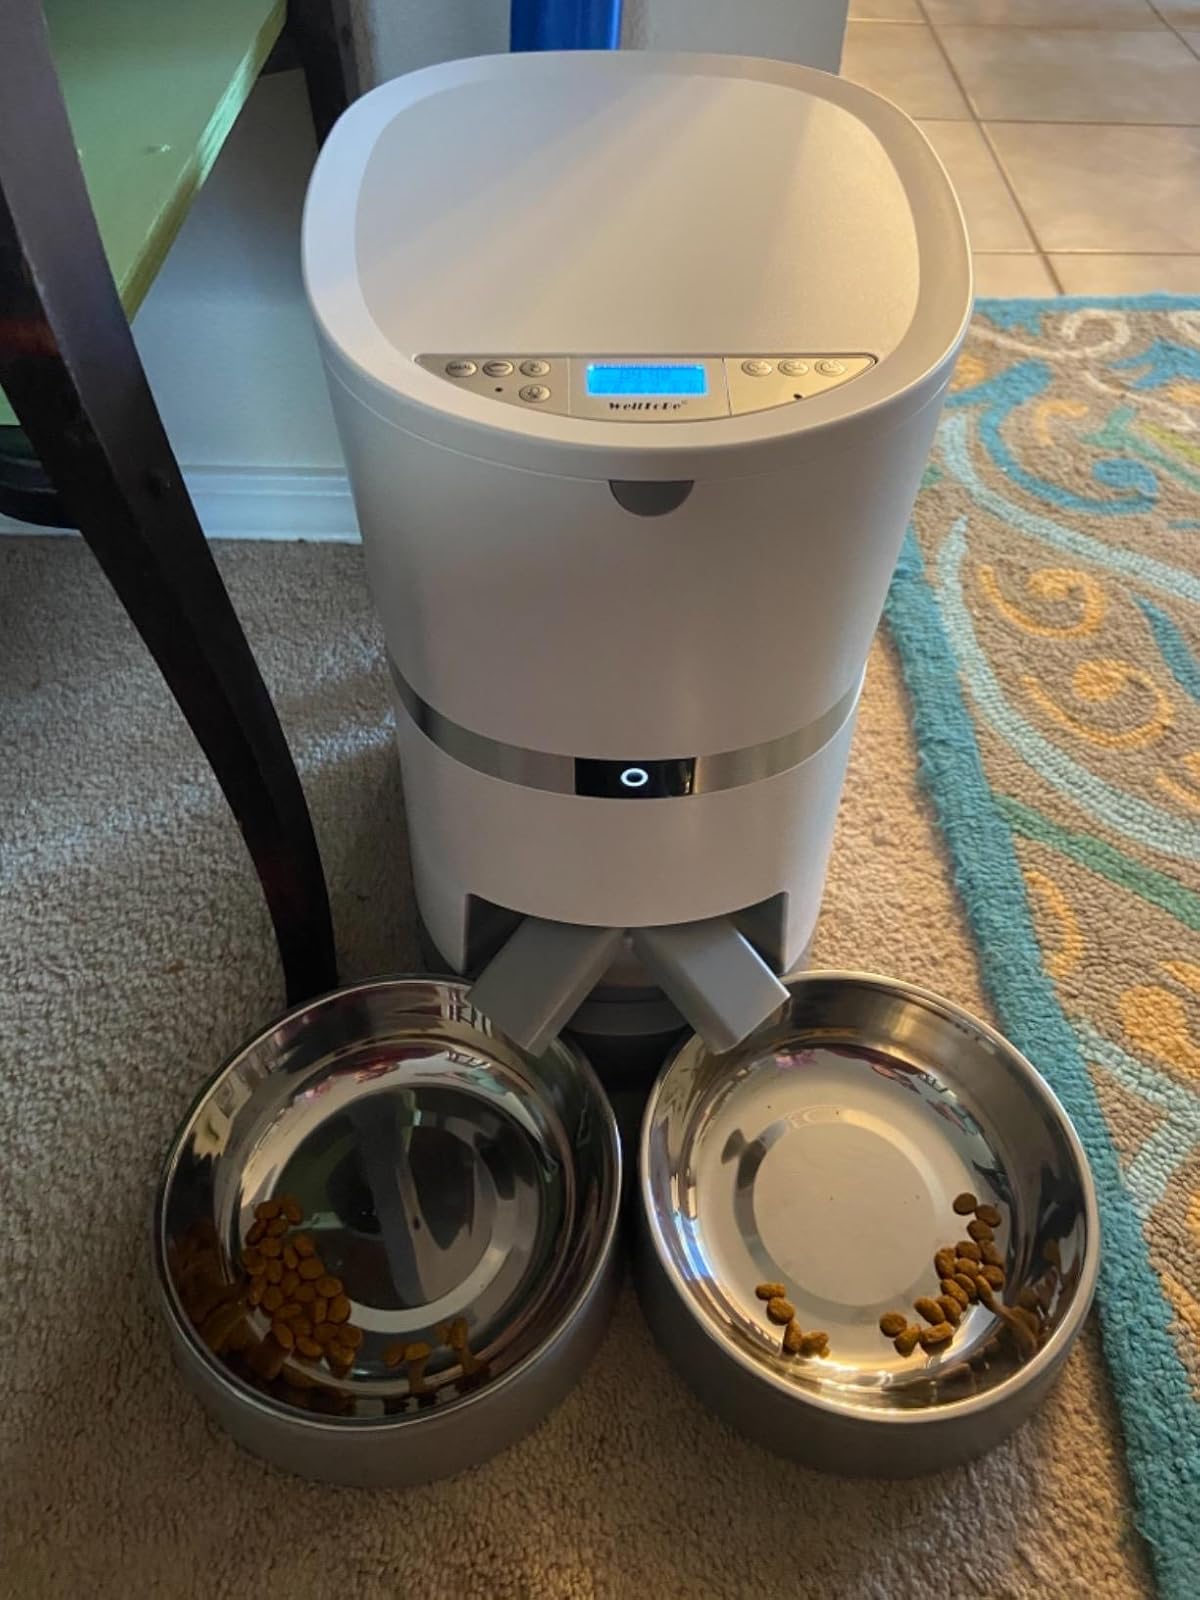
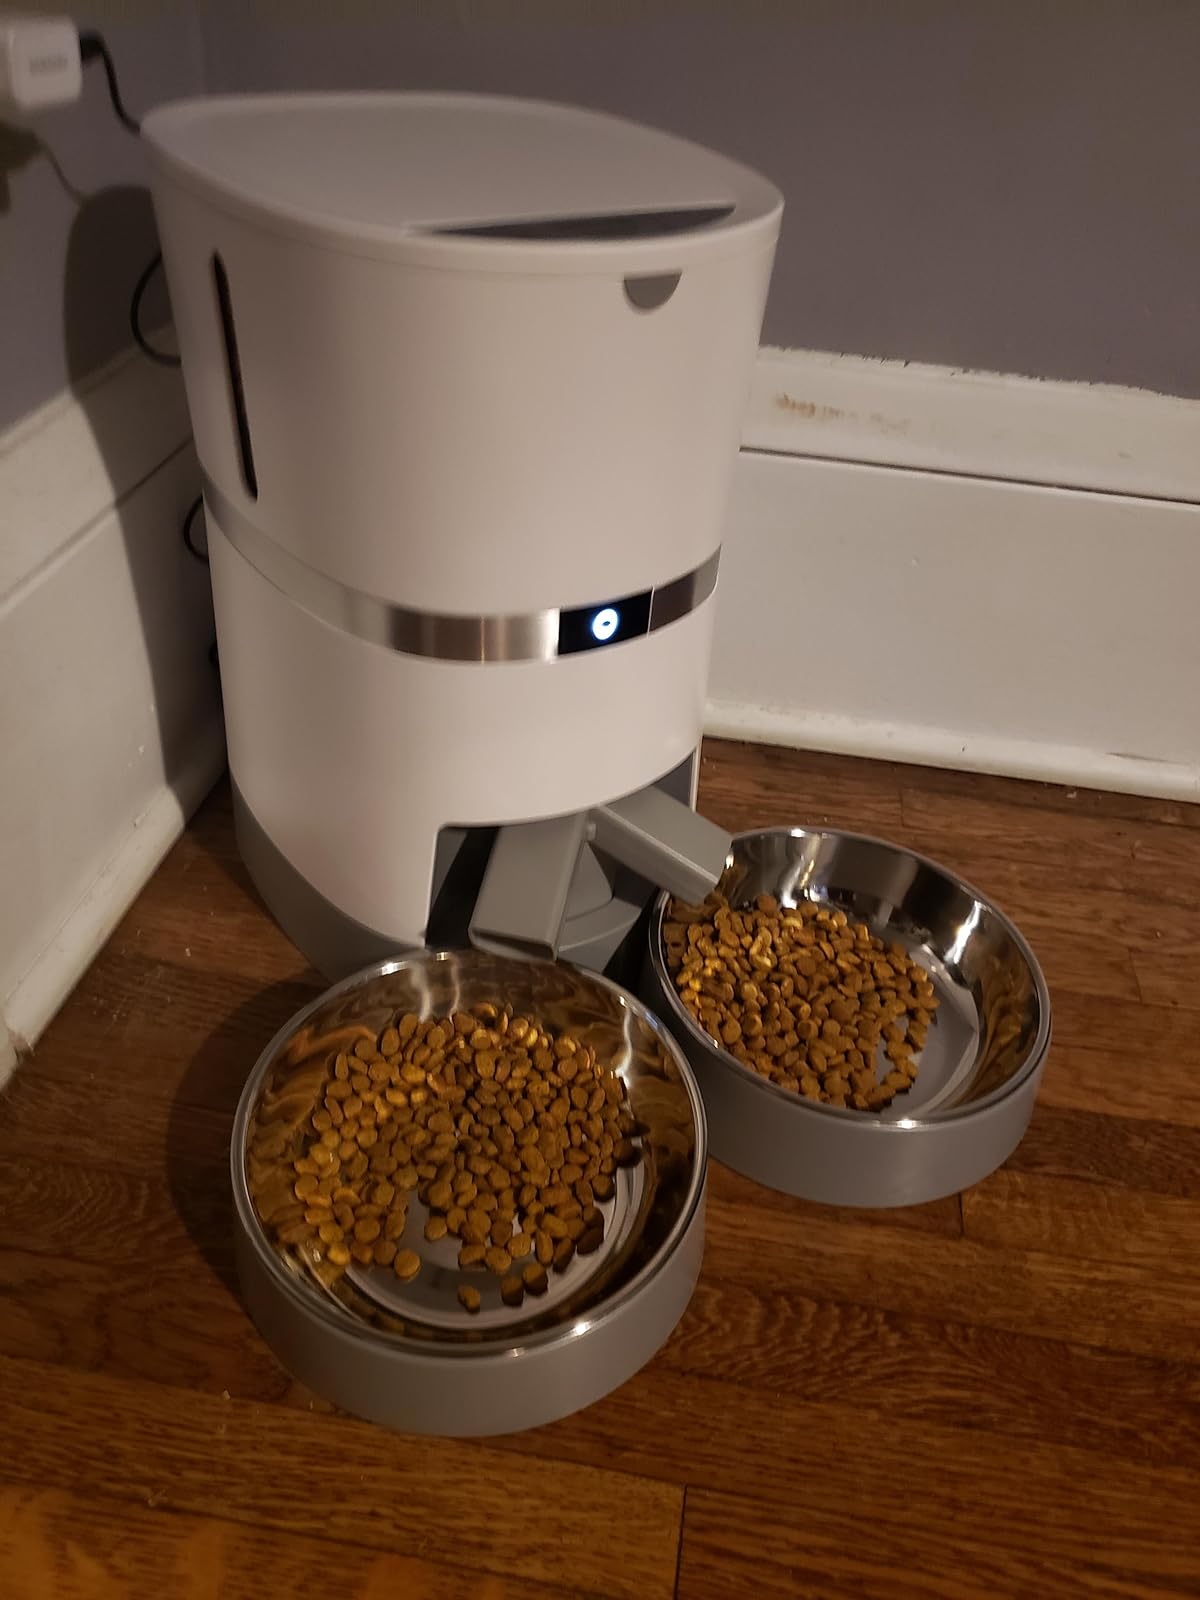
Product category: items_feeder
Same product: yes